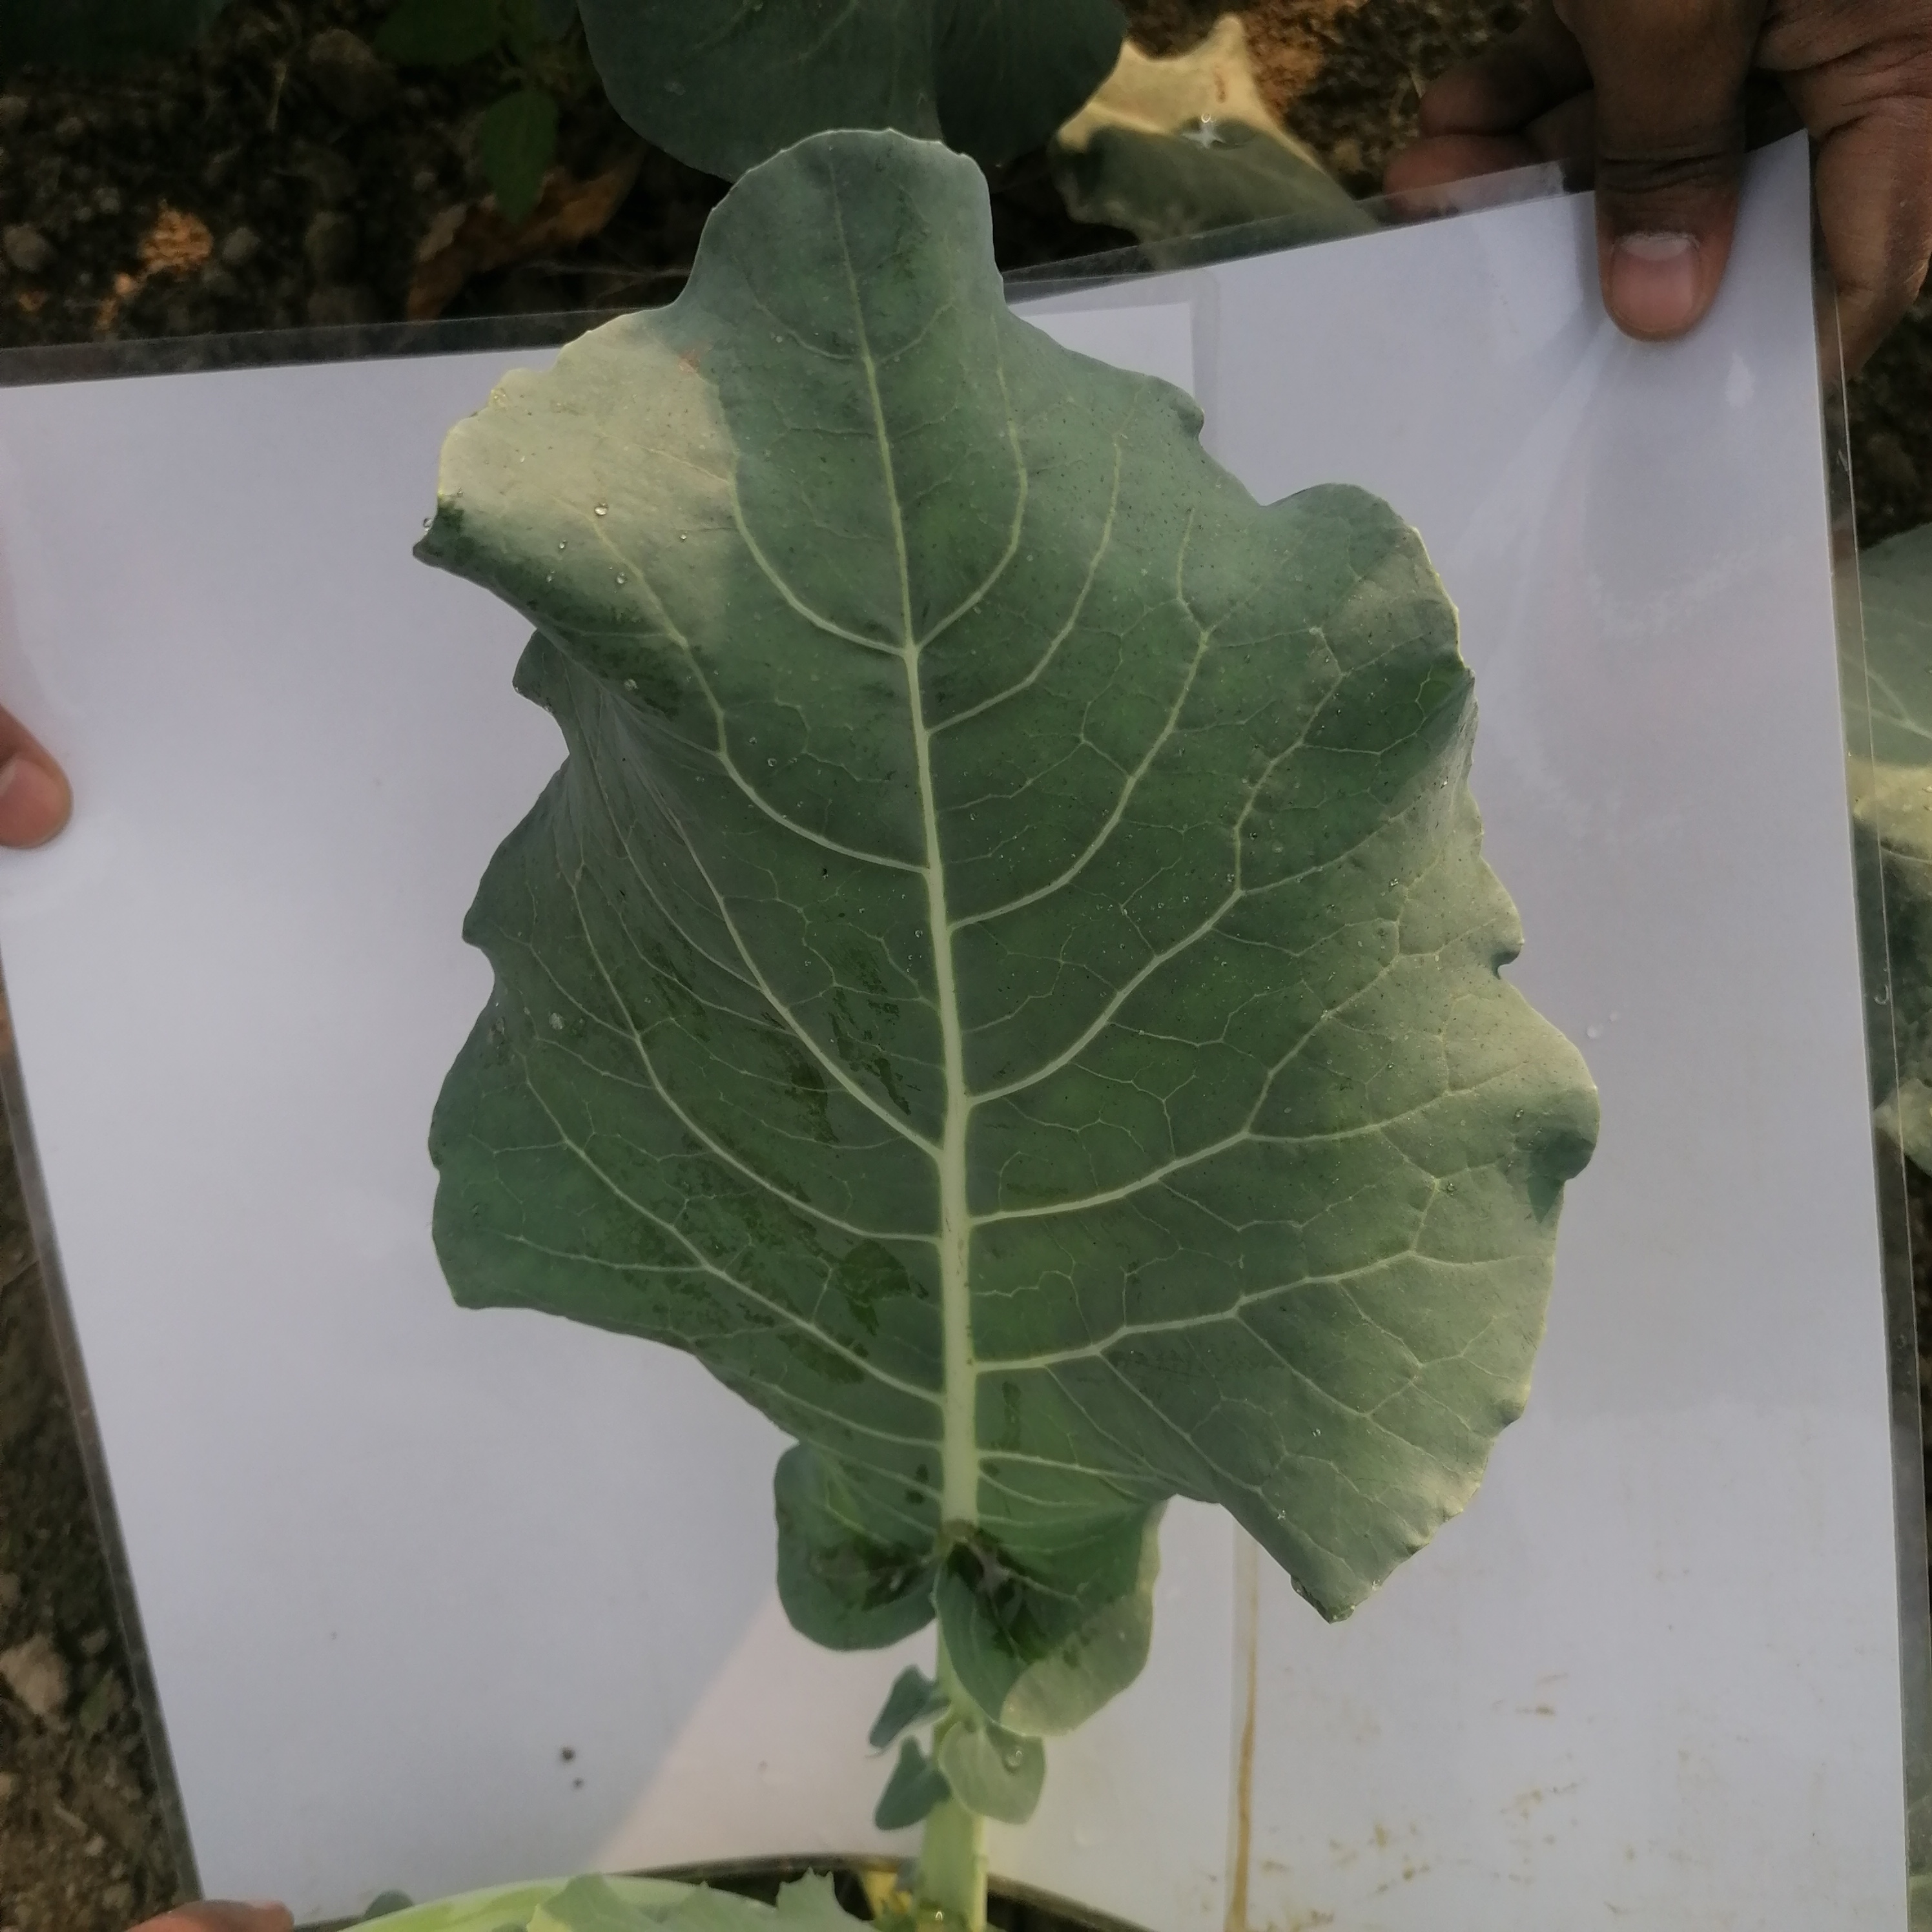
Label: Healthy